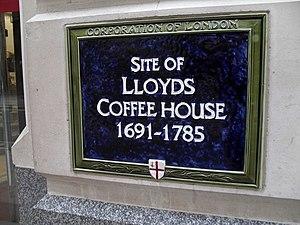
Lombard Street est une artère de la ville de Londres.